Leonard Typpö

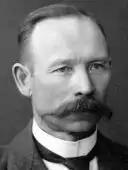

Leonard Typpö (29 January 1868 – 27 June 1922) was a Finnish farmer and lay preacher. He was born in Rautio. He was a member of the Parliament of Finland from 1911 until his death in 1922. Typpö represented the Finnish Party from 1911 to 1918 and the National Coalition Party from 1918 to 1922.